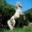
Label: horse